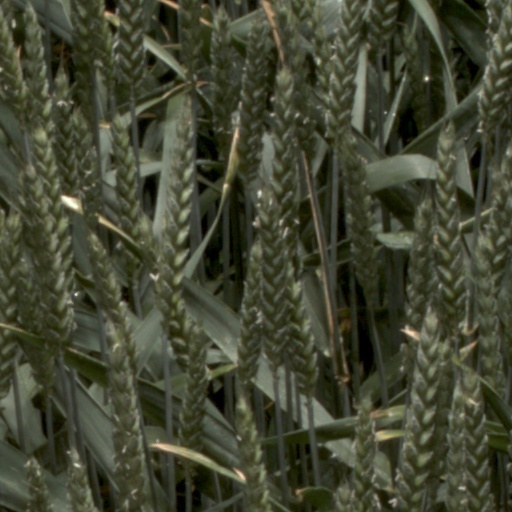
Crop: wheat